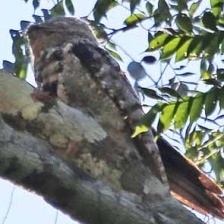
Species: GREAT POTOO
Scientific name: NYCTIBIUS GRANDIS